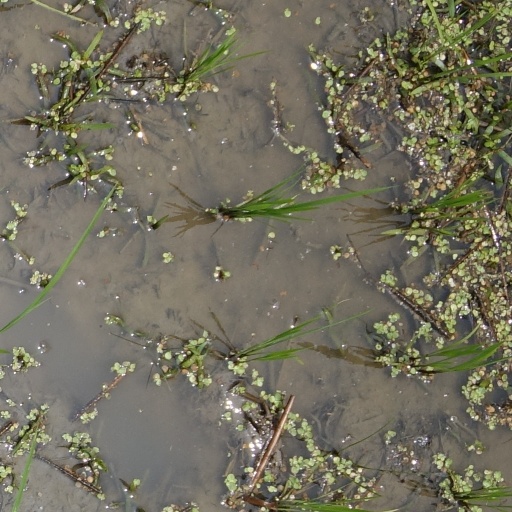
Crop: rice